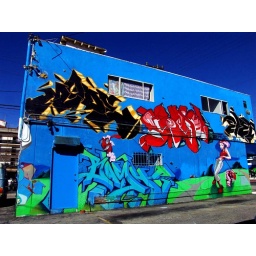
against a deep blue sky